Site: brandenburg
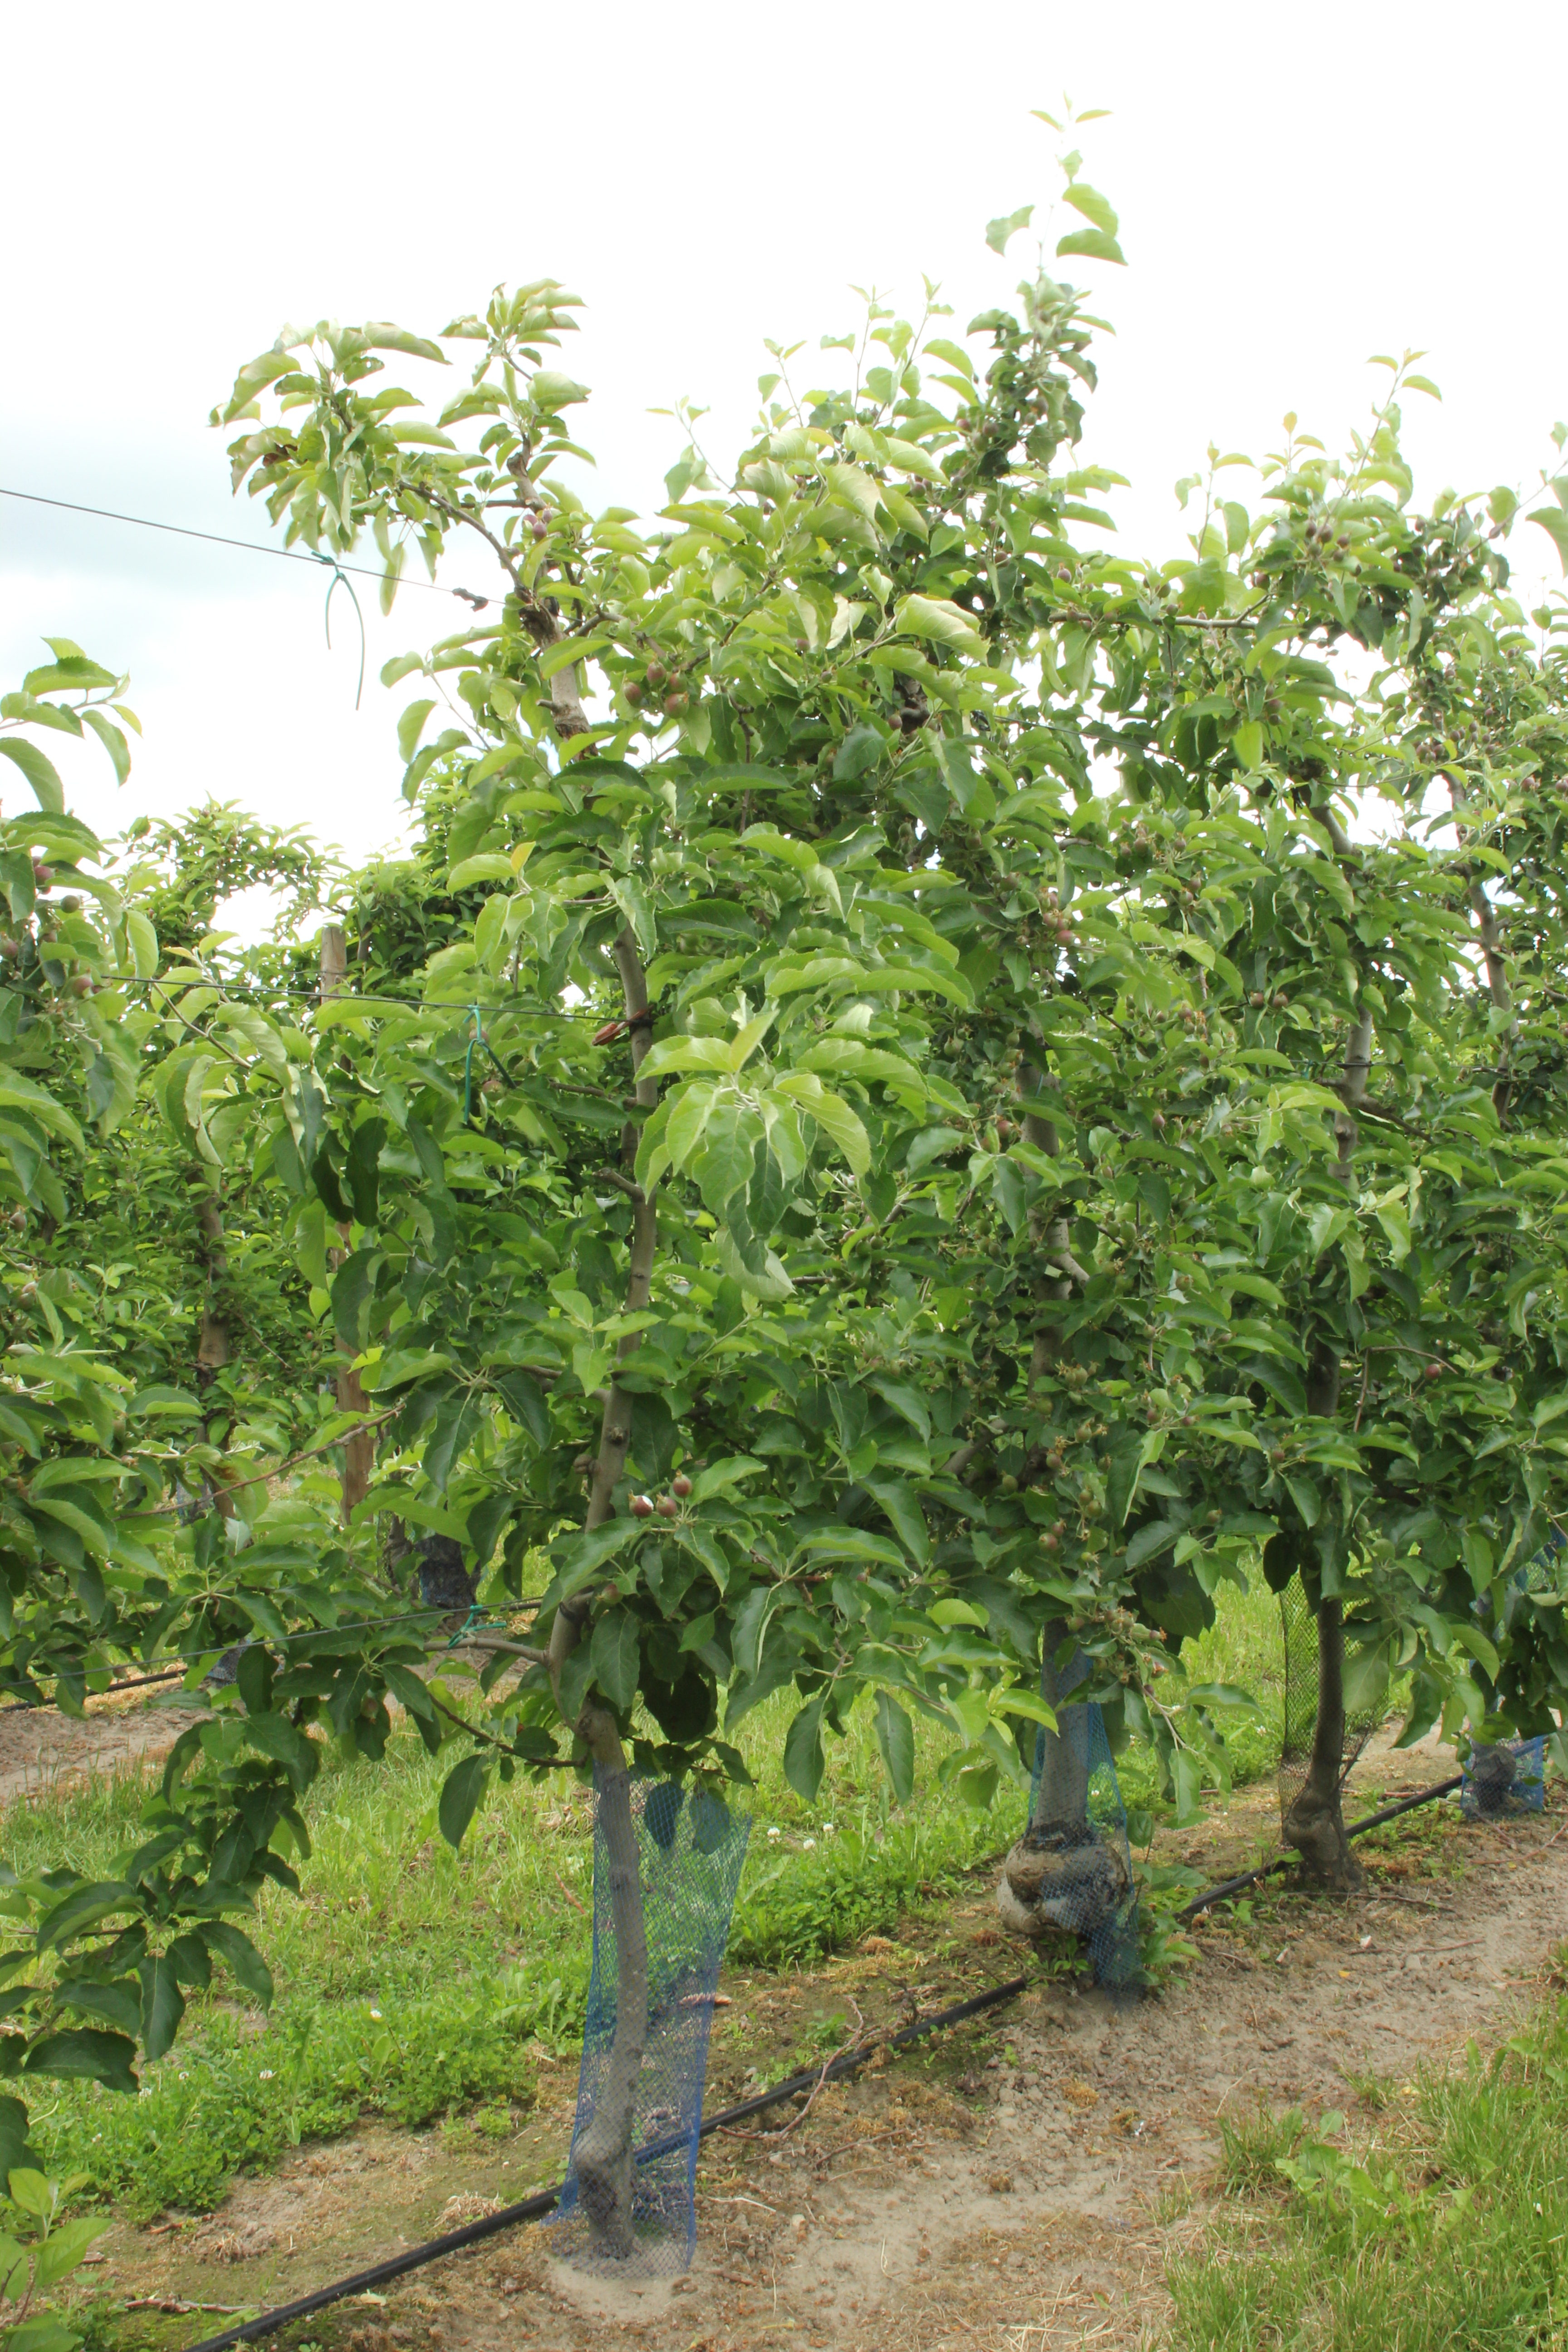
Growth stage (BBCH 72): Development of fruit